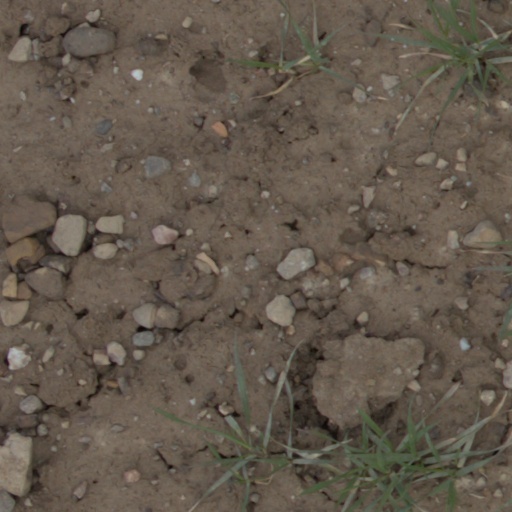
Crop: wheat